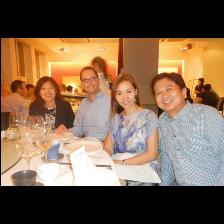
Label: Human